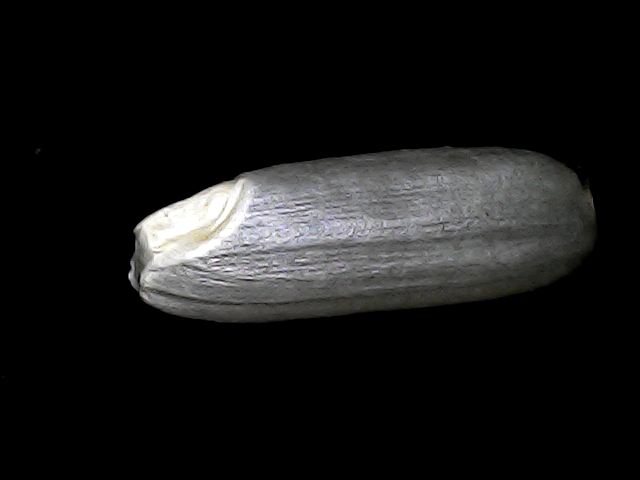
Rice variety: BD49